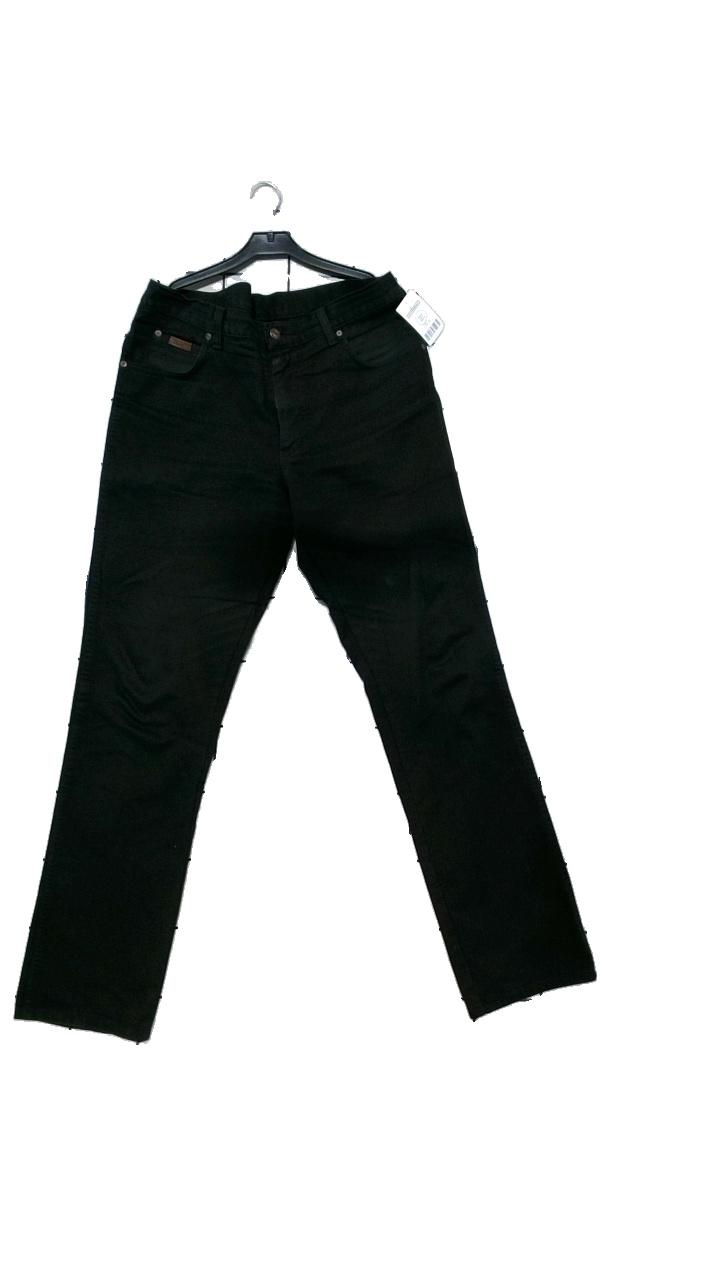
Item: Jeans (Unisex)
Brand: Wrangler
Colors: Black
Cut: Regular
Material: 100% cotton
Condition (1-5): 4
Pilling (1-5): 4
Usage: Reuse
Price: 150-250